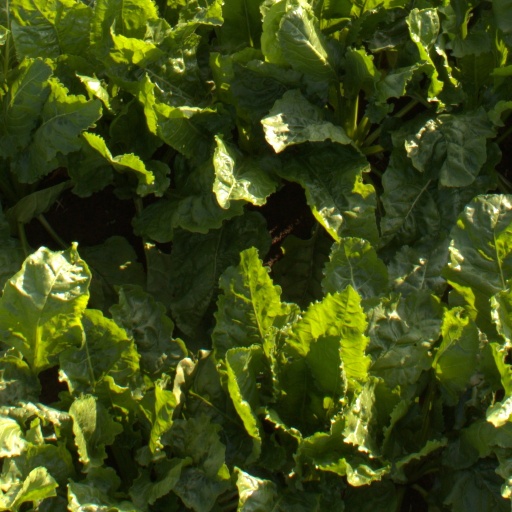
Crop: sugar beet